Langham Place, London

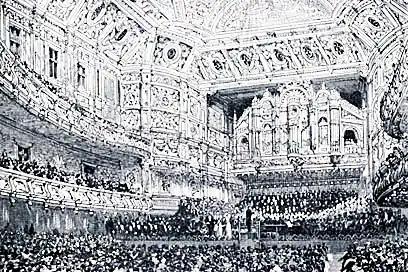
Interior of Queen's Hall in 1893

All Souls Church, just south of Broadcasting House, has a distinctive circular portico topped with a stone spire. Completed in 1823 and consecrated in 1824, All Souls is the only surviving building in the area that was designed by John Nash.